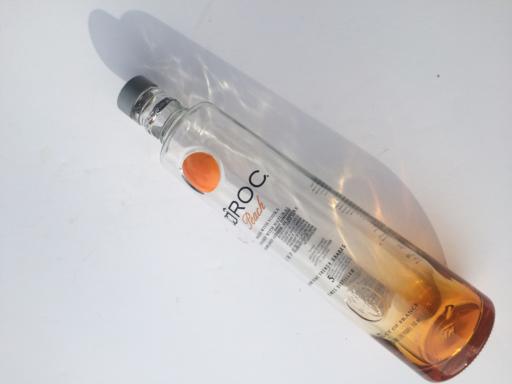
Waste category: glass